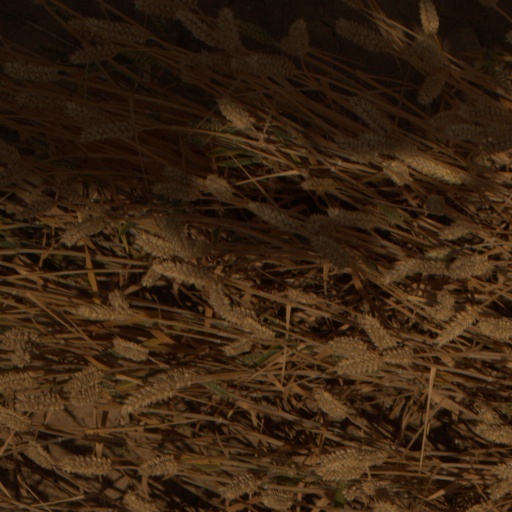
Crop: wheat